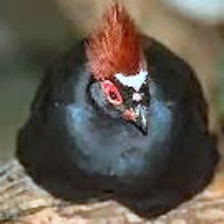
Species: CRESTED WOOD PARTRIDGE
Scientific name: ROLLULUS ROULOUL
ImageNet parent category: partridge